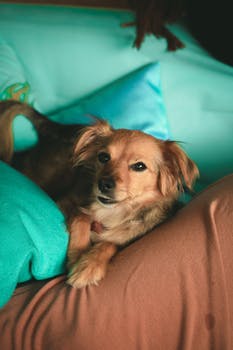
Label: No Watermark